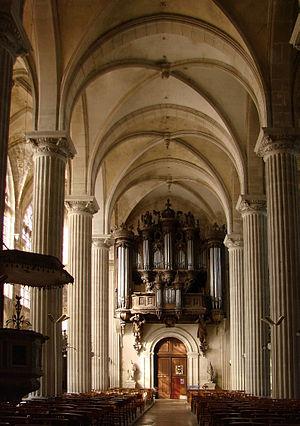
Nef et buffet d'orgues de l'église abbatiale Saint-Michel à Saint-Mihiel, sculpté entre 1679 et 1681.
L'abbaye Saint-Michel de Saint-Mihiel, également appelée église Saint-Michel de Saint-Mihiel est une ancienne abbaye bénédictine située à Saint-Mihiel, dans la Meuse.